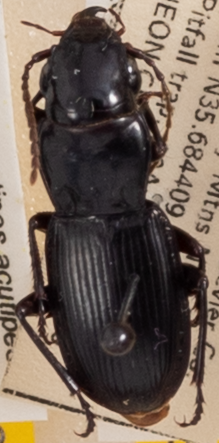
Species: Pterostichus acutipes acutipes
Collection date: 2022-08-30
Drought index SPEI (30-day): -0.44
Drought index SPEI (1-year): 0.582
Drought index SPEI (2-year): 1.69